Gaurishankar Udayshankar

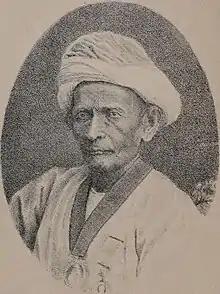

Gaurishankar Udayshankar, Gaurishankar, C.S.I. or Gaga Oza (21 August 1805 – 1 December 1892) was chief minister of Bhavnagar state in Kathiawar, India from 1850 to 1879. He was very well known and well respected for his keen statesmanship.